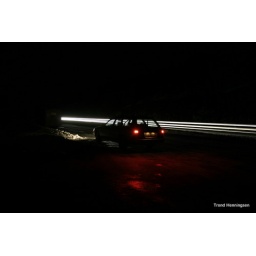
I parked my car beside the road and took this photo of passing cars. Great effect.